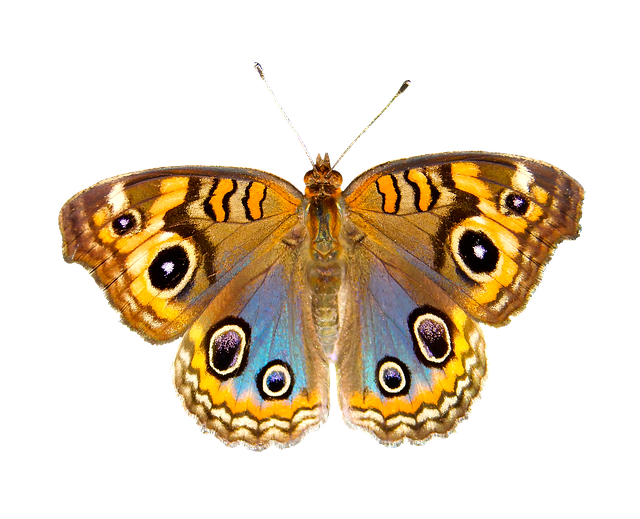
Label: butterfly